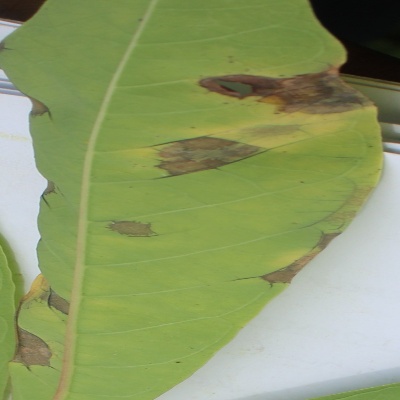
Crop: Cassava
Condition: brown spot